Amagasaki derailment

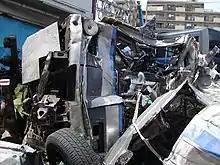
The destroyed leading car

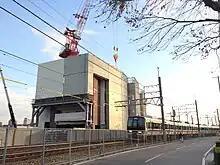
The apartment building where the accident took place being demolished in 2016. A JR West 321 series train is seen in the photo.

Investigators primarily focused on the speeding by the 23-year-old driver, later identified as (who was among the dead), as being the most likely cause of the derailment. Twenty-five minutes before the derailment, the driver had run a red signal, causing the automatic train stop (ATS) to bring the train to a halt. The train had also overshot the correct stopping position at an earlier stop at Itami Station with more than 3 carriages, requiring him to back up the train, and resulting in a 90-second delay, about four minutes before the disaster. By the time the train passed Tsukaguchi Station at a speed of , the delay had been reduced to 60 seconds.